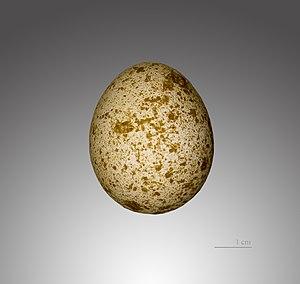
Le faucon crécerelle est une petite espèce d'oiseaux de proie agile de la famille des falconidés. C'est l'un des rapaces les plus communs de France avec la buse variable et le milan noir. Son petit est le fauconneau. C'est un oiseau diurne.